Describe the emotion expressed in this image:  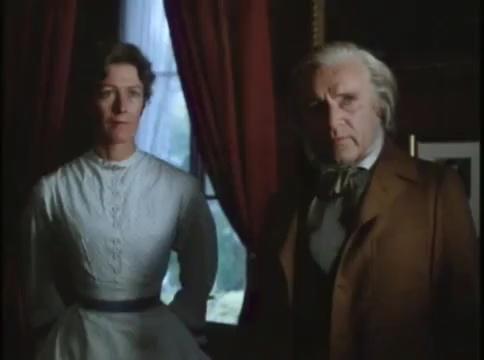
This person displays Fear, valence and arousal with low intensity.